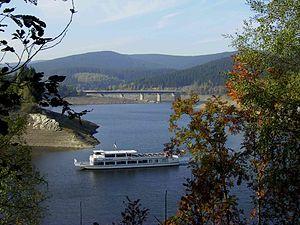
Le barrage de l'Okertal est un barrage situé à proximité d'Altenau dans le massif du Hartz en Allemagne ; du point de vue administratif, il se trouve dans l'Arrondissement de Goslar en Basse-Saxe et est exploité par Harzwasserwerke. Le lac de retenue créé par l'obstruction du lit de l'Oker par un barrage de 75 m de hauteur et 260 m de longueur, présente une superficie de 2,25 km² et un volume de 47,4 millions de m³ d'eau. Cette retenue permet d'actionner les turbines de la centrale hydroélectrique de Romkerhalle.